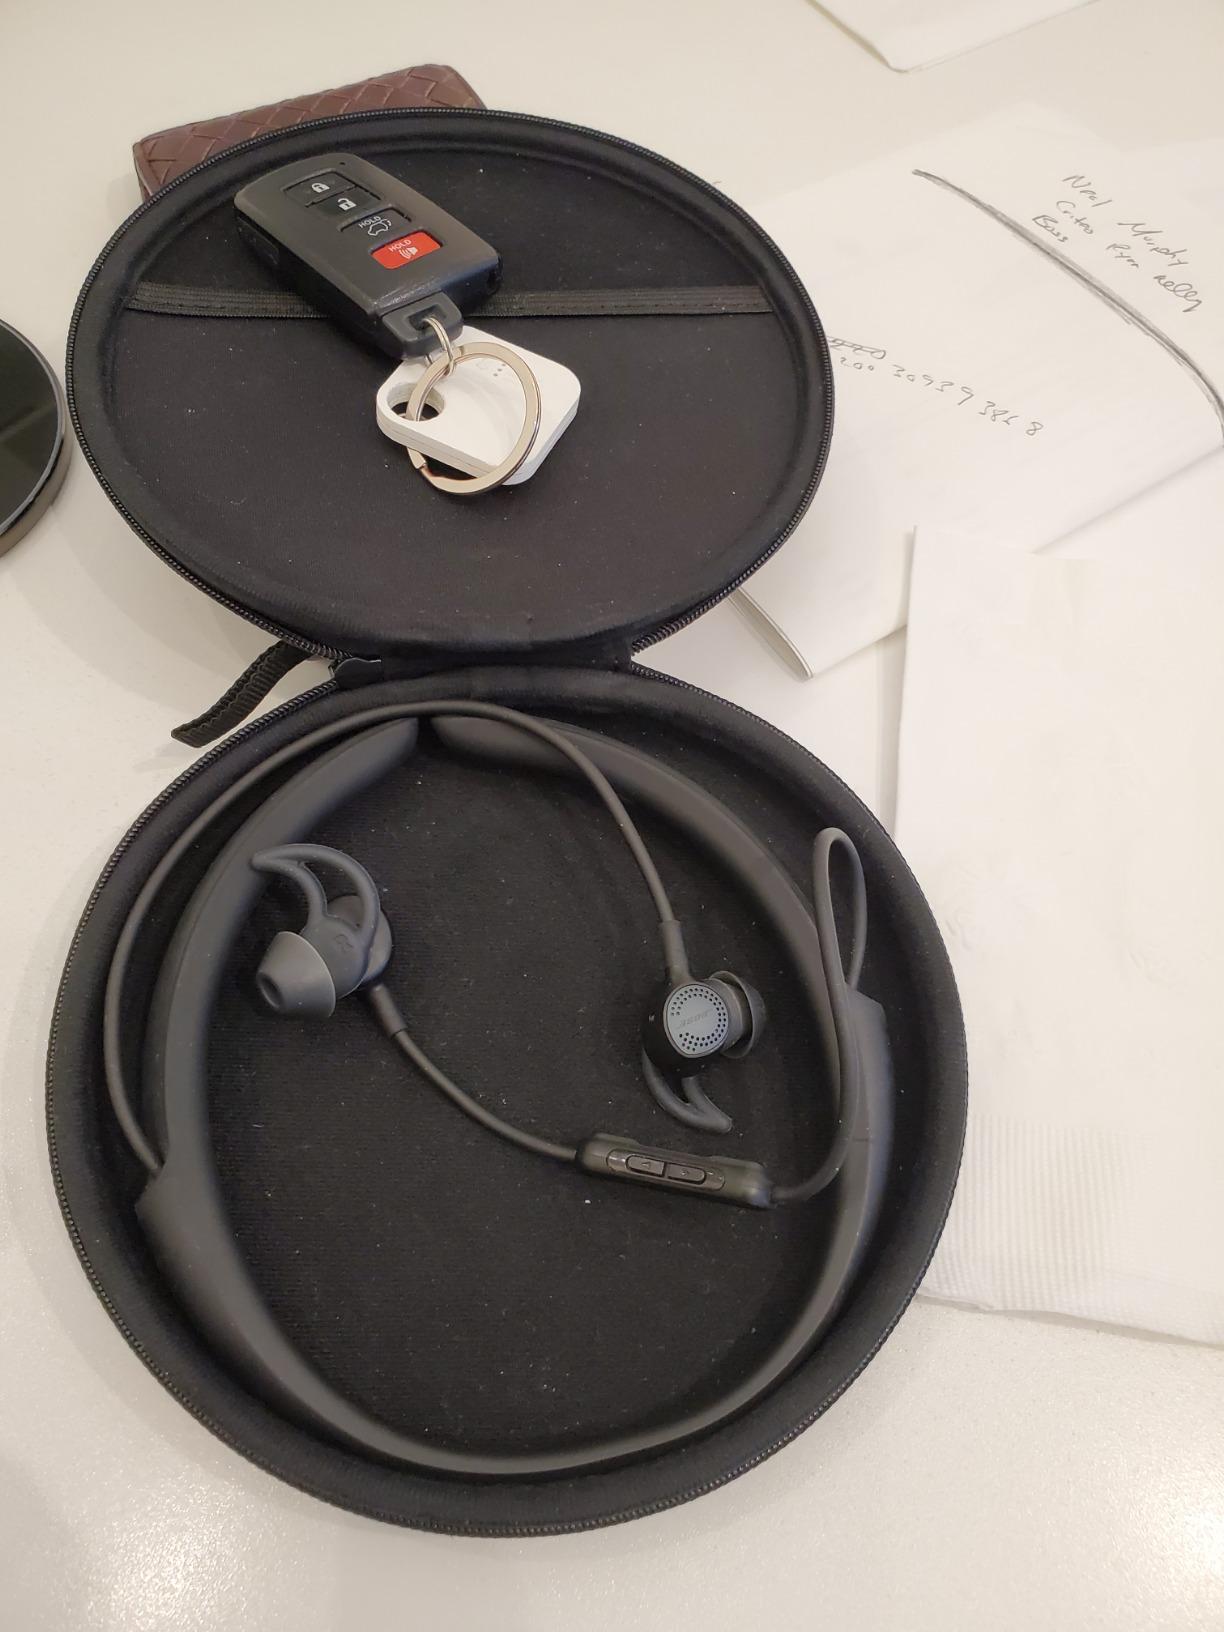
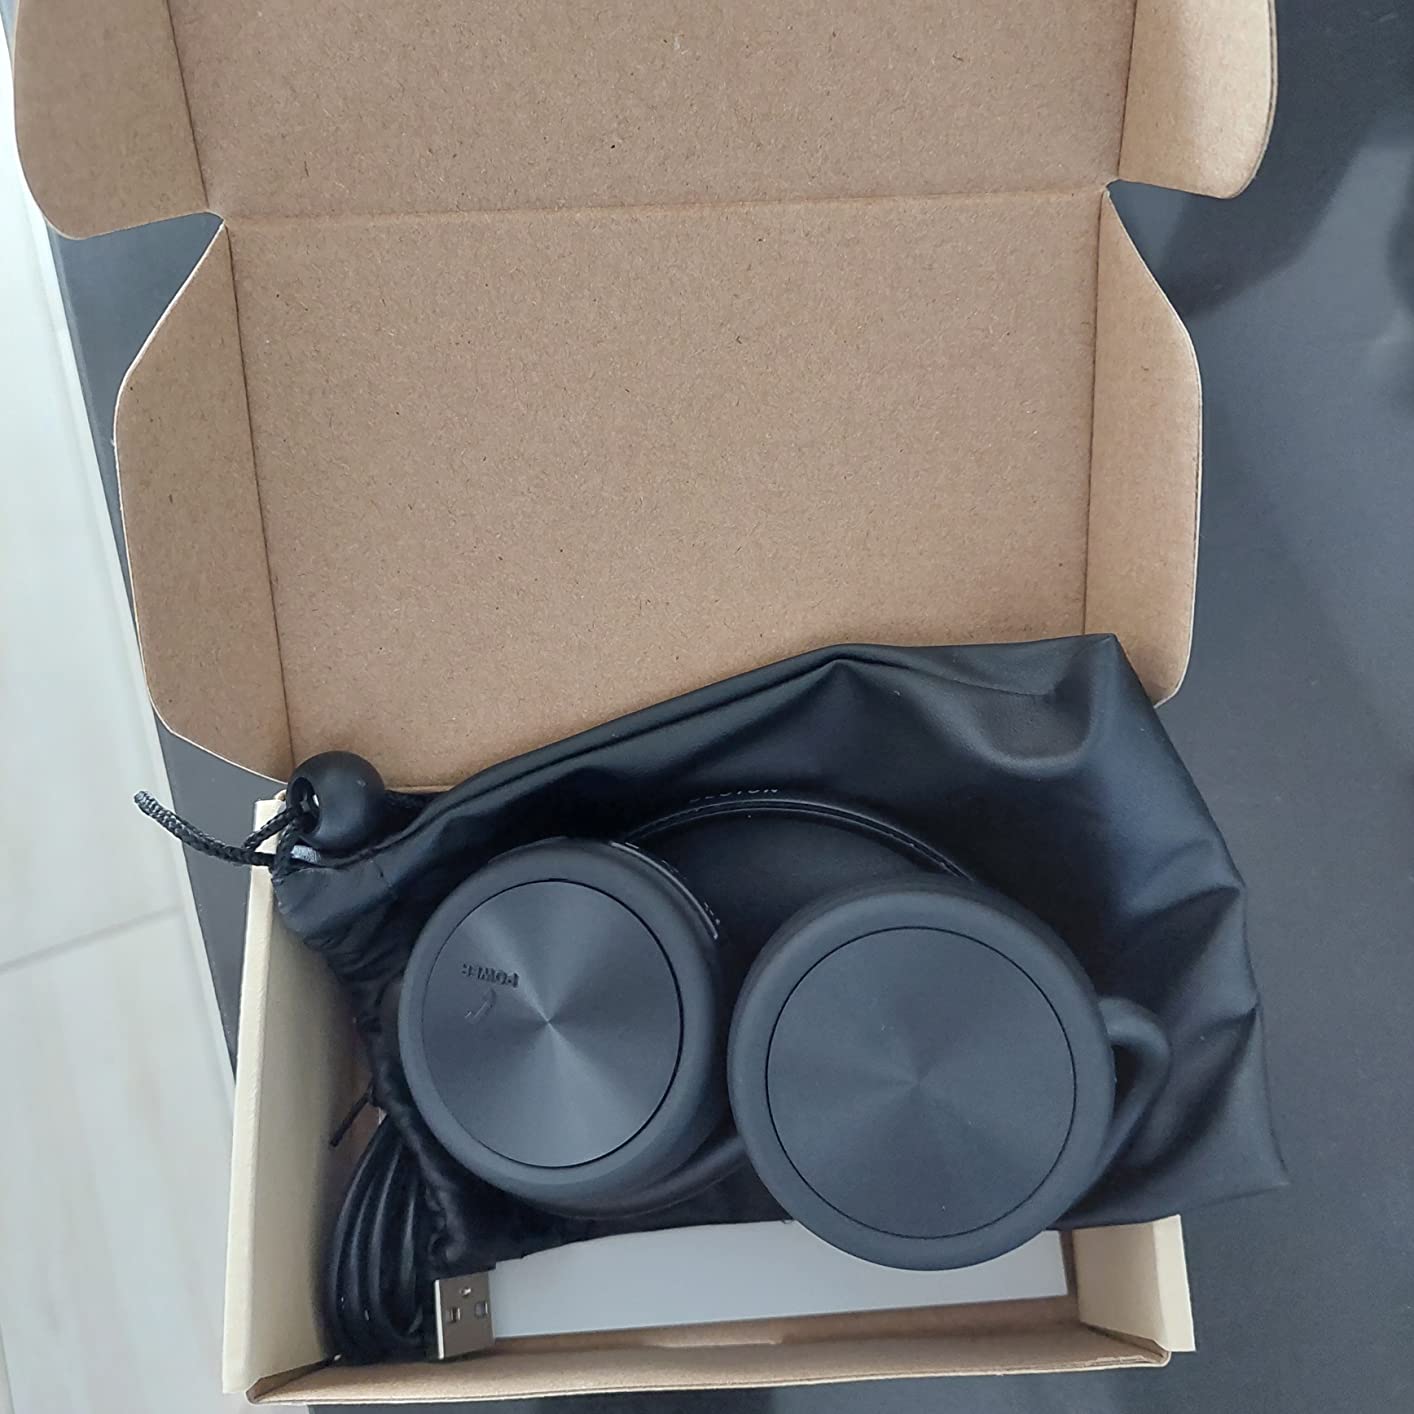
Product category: headphones
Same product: no